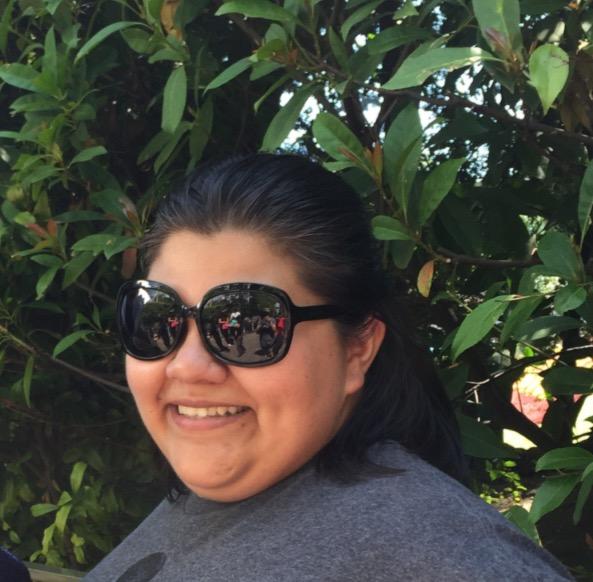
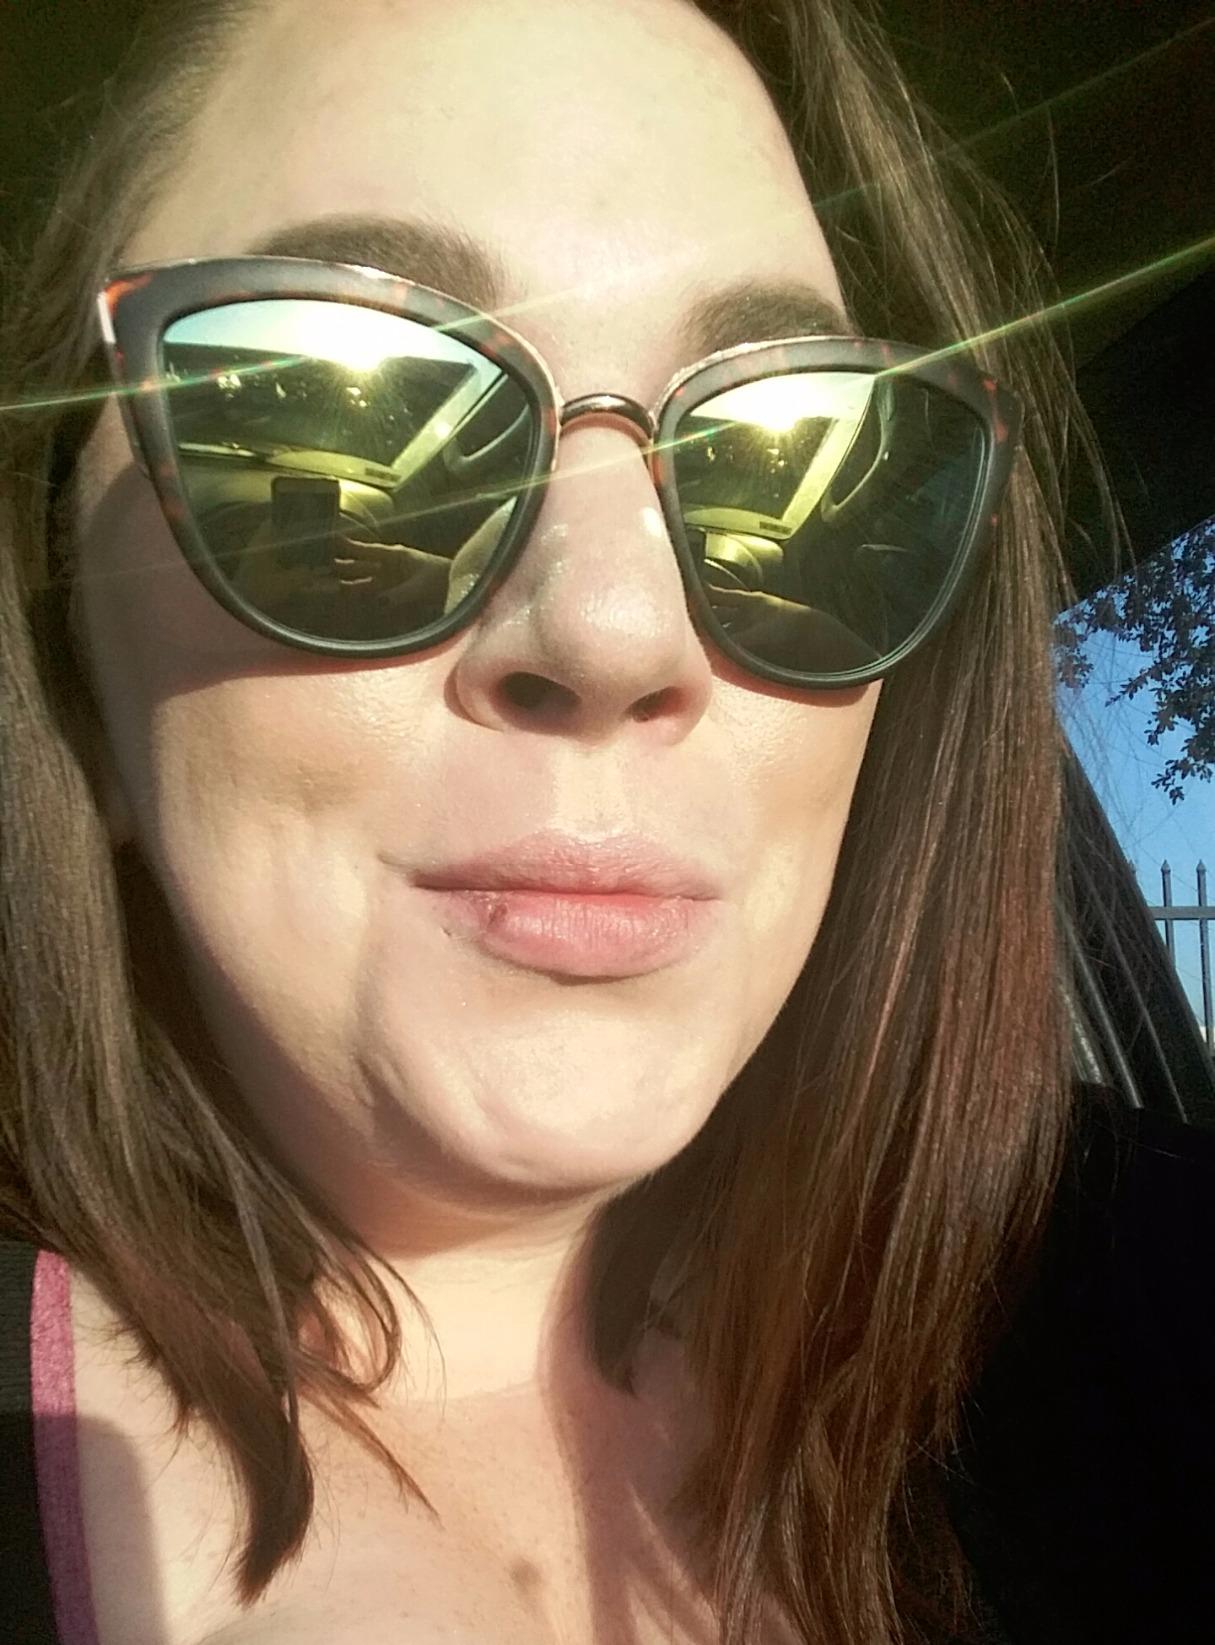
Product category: accessories_sunglasses
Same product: no